Tsukiji Hongan-ji

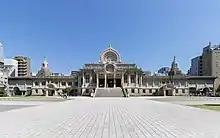
Main hall

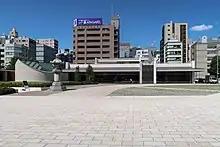
Goudoubo and information centre (2018)

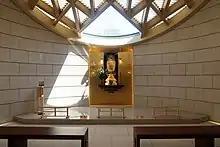
Goudoubo interior (2018)

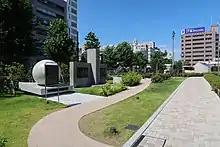
Memorial plaque (2018)

, officially romanized "Hongwan-ji", is a Jodo Shinshu Buddhist temple located in the Tsukiji district of Tokyo, Japan.